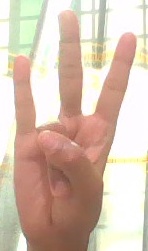
ASL sign: 7